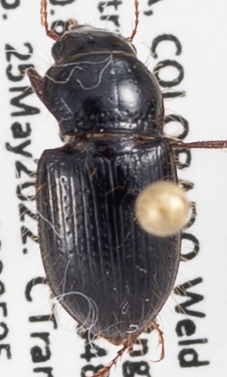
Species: Piosoma setosum
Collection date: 2022-05-25
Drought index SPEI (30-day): -0.17
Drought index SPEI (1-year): -1.13
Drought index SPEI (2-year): -1.28